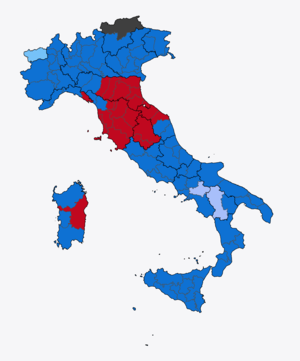
Les élections européennes se sont déroulées en Italie le 12 juin 1994. Elles ont permis aux citoyens italiens d'élire les 87 députés européens qui les représenteront au Parlement européen.